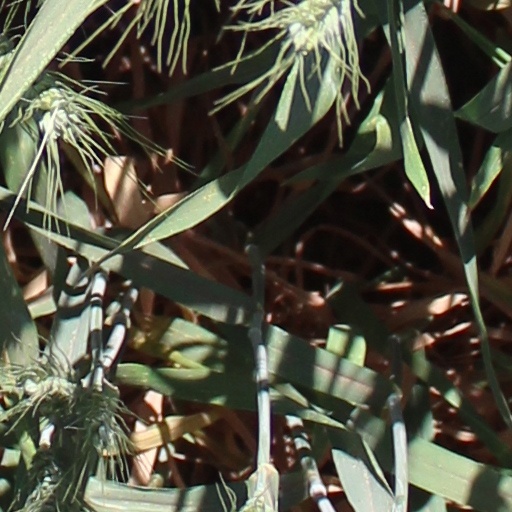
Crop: wheat